Kelly Ray Masters

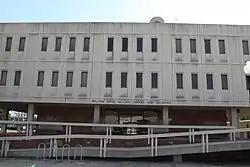
The McCain Library on the campus of the University of Southern Mississippi houses part of Master's literary collection.

In the mid-1960s, Masters and his son founded Joe Panther Enterprises, a non-profit mail order business supplying audio recordings of Ball's lively renderings of his stories to foster good reading habits in young children. The company also offered children the opportunity to join the "Joe Panther Fan Club" which included membership cards, reader's award, and a reading pledge card. The company was based in Miami, Florida, Ball's home for several years. Seeking a drier climate, he and his wife moved to Roswell, New Mexico in 1971 and in recognition of his career, Roswell declared November 2, 1976 "Zachary Ball Day". With a donation of a portion of his works and papers, the "Zachary Ball Children's Book Collection Room" was dedicated at the Ward Edwards Library at Central Missouri State University (now the University of Central Missouri) in Warrensburg, Missouri in April 1978. Central Missouri's collection of Ball's works are part of the Philip A. Sadler Research Collection of Literature for Children and Young Adults in the James C. Kirkpatrick Library. In the mid-1980s, Masters donated the remainder of his collection of literary papers, publications, correspondence, photographs, audio recordings, and business records created and accumulated by himself and his son between 1944 and 1983 to the University of Southern Mississippi. "The Zachary Ball Papers" in the de Grummond Children's Literature Collection were created primarily from his composition of nineteen published and unpublished works and the operation of Joe Panther Enterprises. Masters died in 1987 in Roswell, New Mexico, and his son died in 1995.